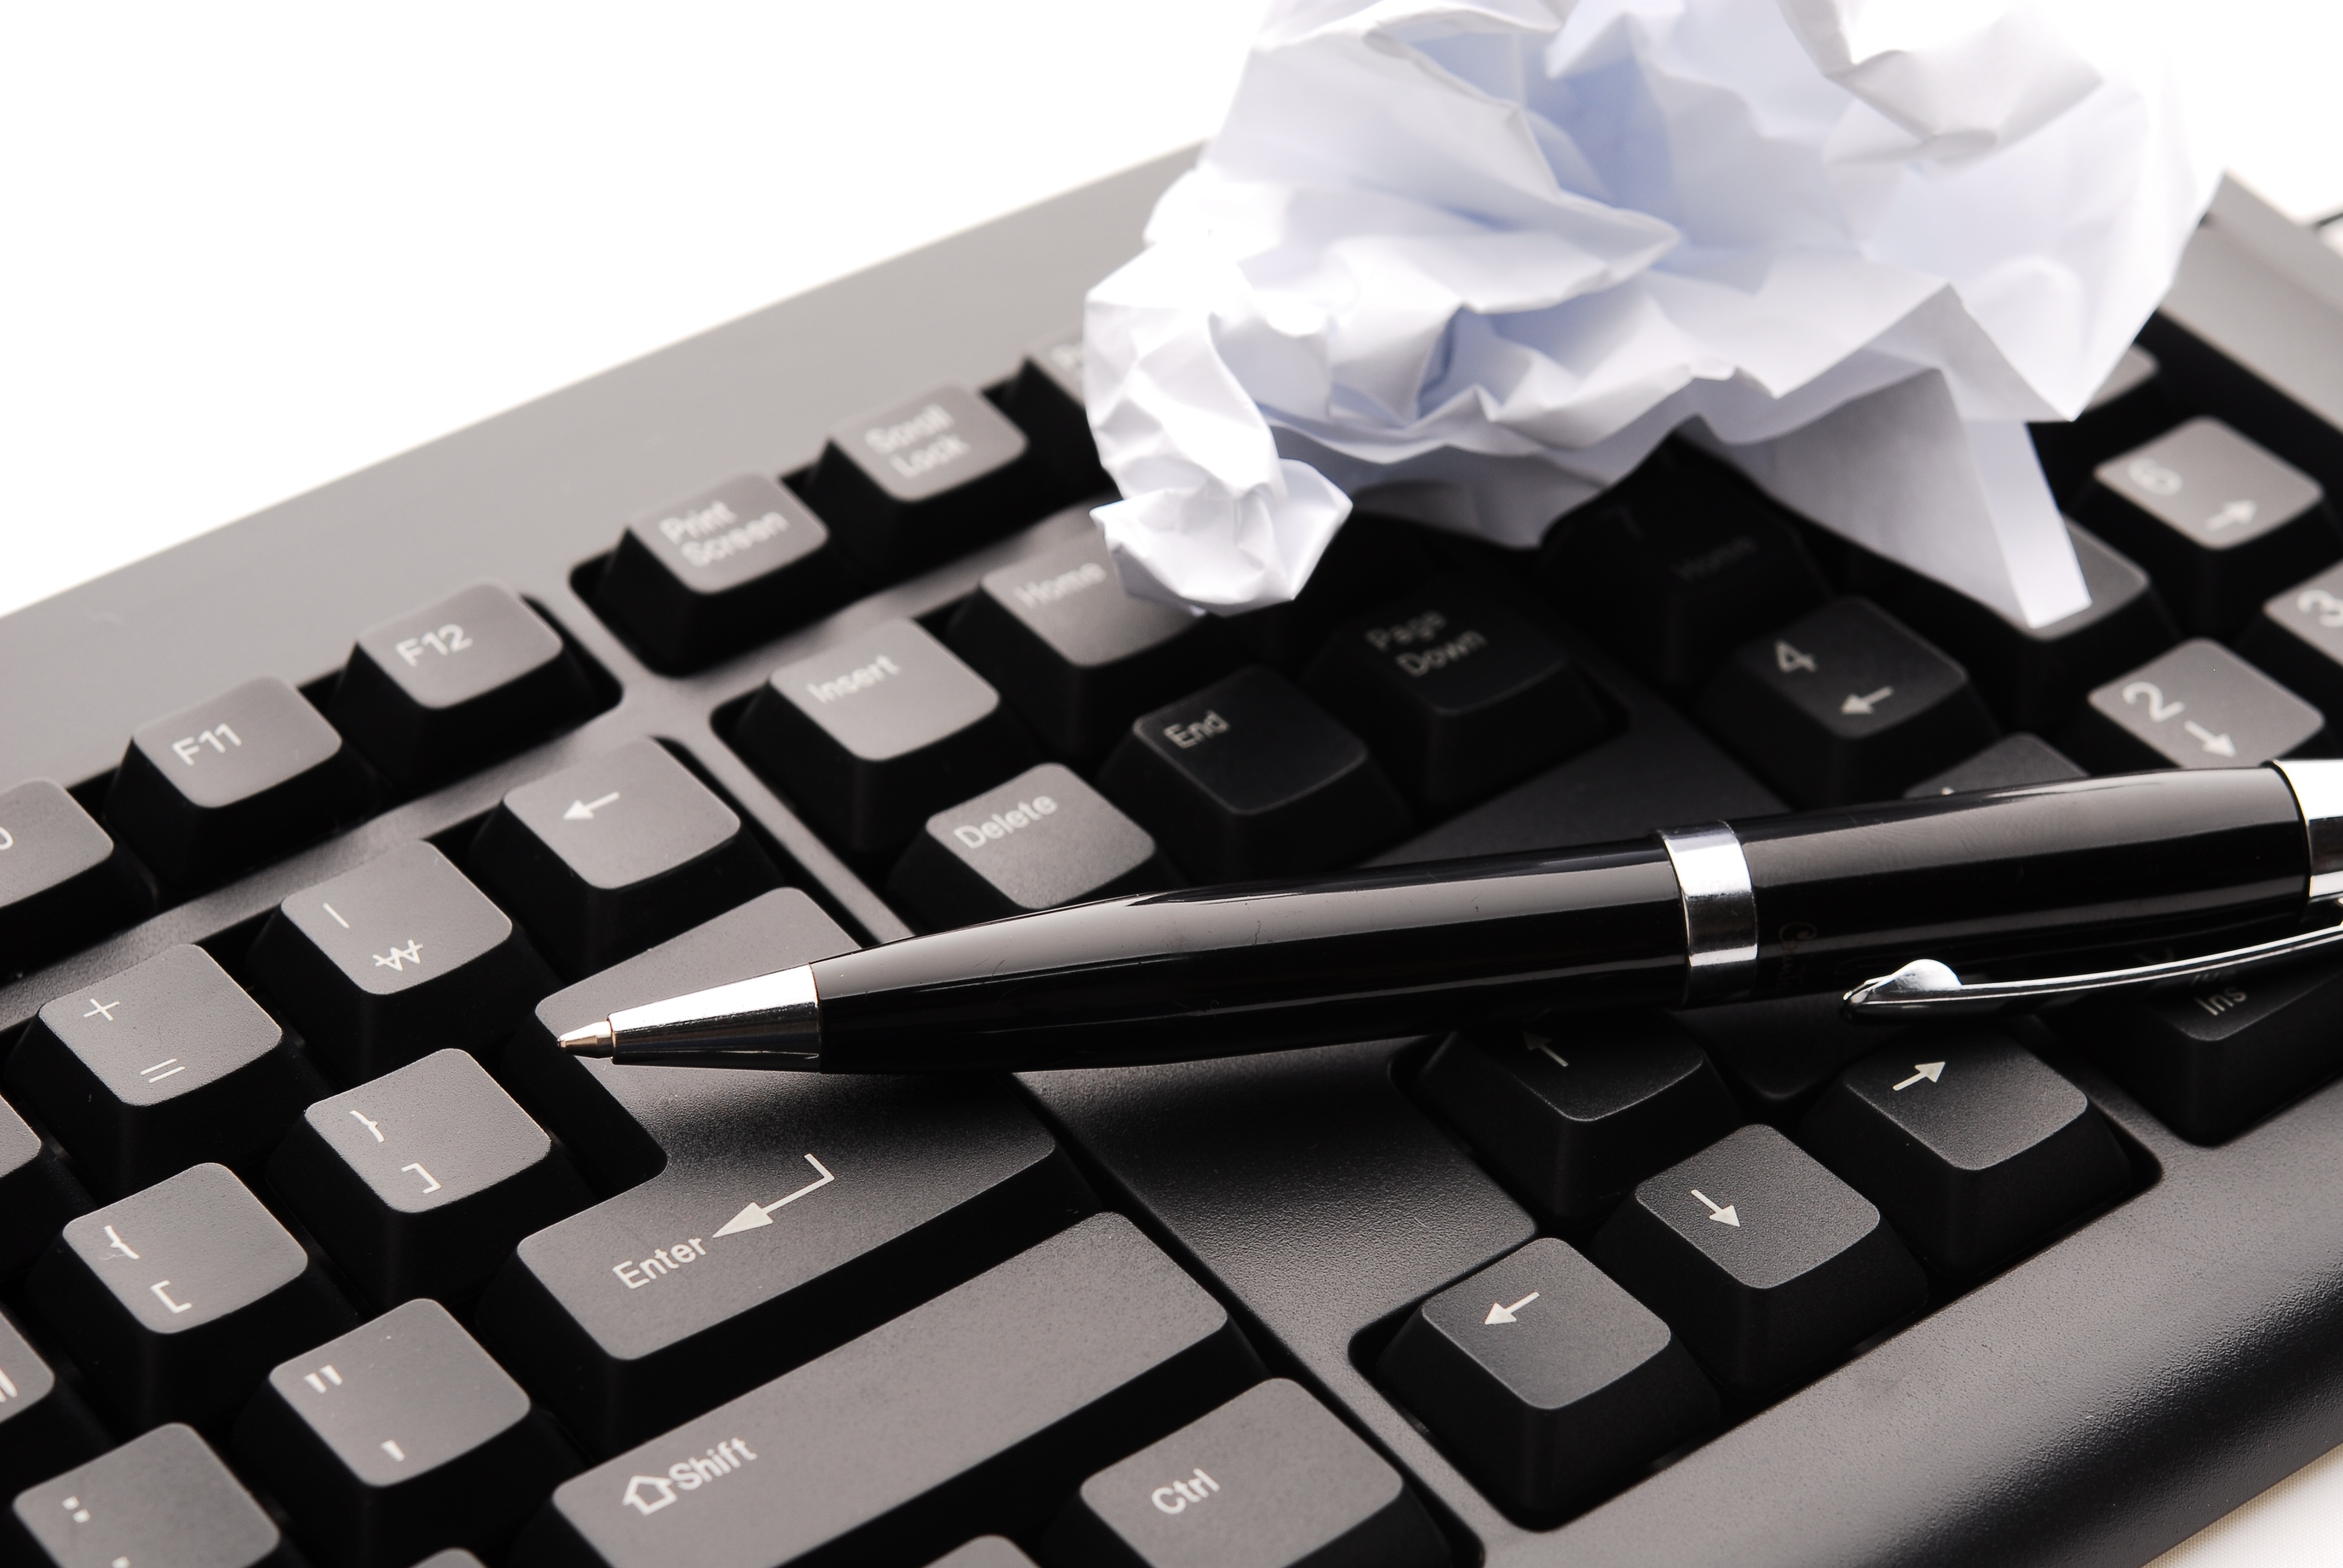
computer, keyboard, technology, pen, paper, font, plan, document, multimedia, success, online, failure, computer keyboard, electronic device, musical keyboard, the business